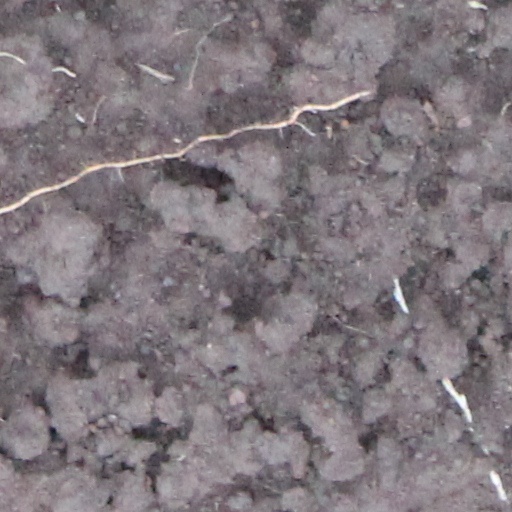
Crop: wheat